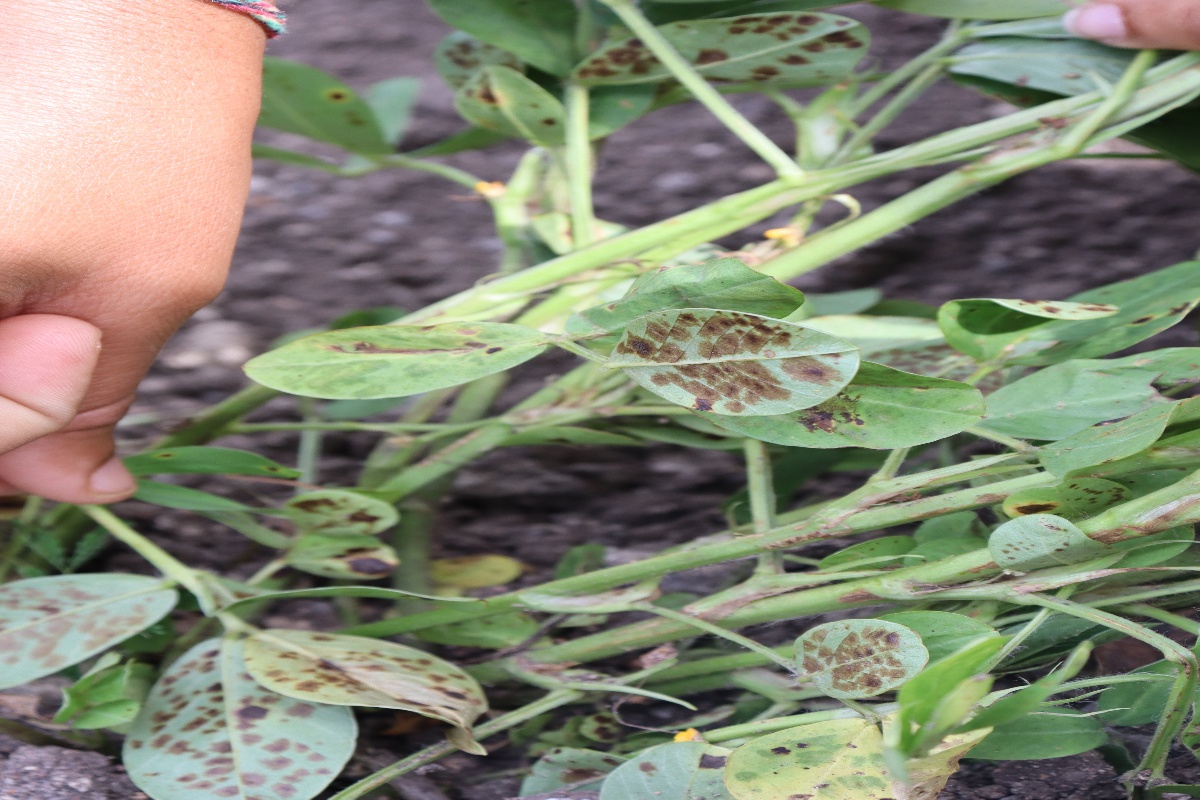
Label: rust